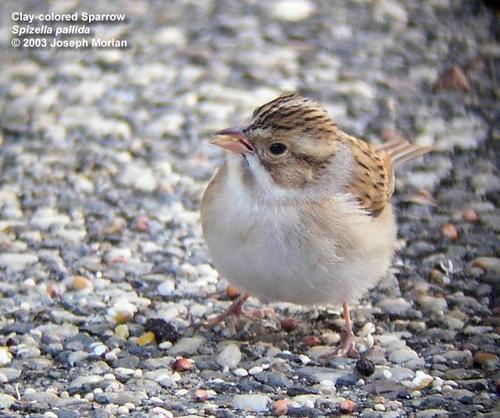
the bird has small beak when compared to its body, with brown feet and brownish white belly.
this small round bird has alternating streaks of light brown and black on its crown, matching the patterning on the wings.
this bird has a white body, and brown crown and back covered in black spots.
this bird has a white belly and breast with a short pointy bill.
bird with brown beak, tarsus and feet, gray throat, breast, belly and black eye
this bird has wings that are brown and has a white rotund belly
this bird has wings that are brown and has a white bellythe furry white belly on the bird with a short billa small bird with a white breast, tan head, tan wings, and a light brown tail.
a tiny bird with a white breast and short pointed beak.
Species: Clay Colored Sparrow